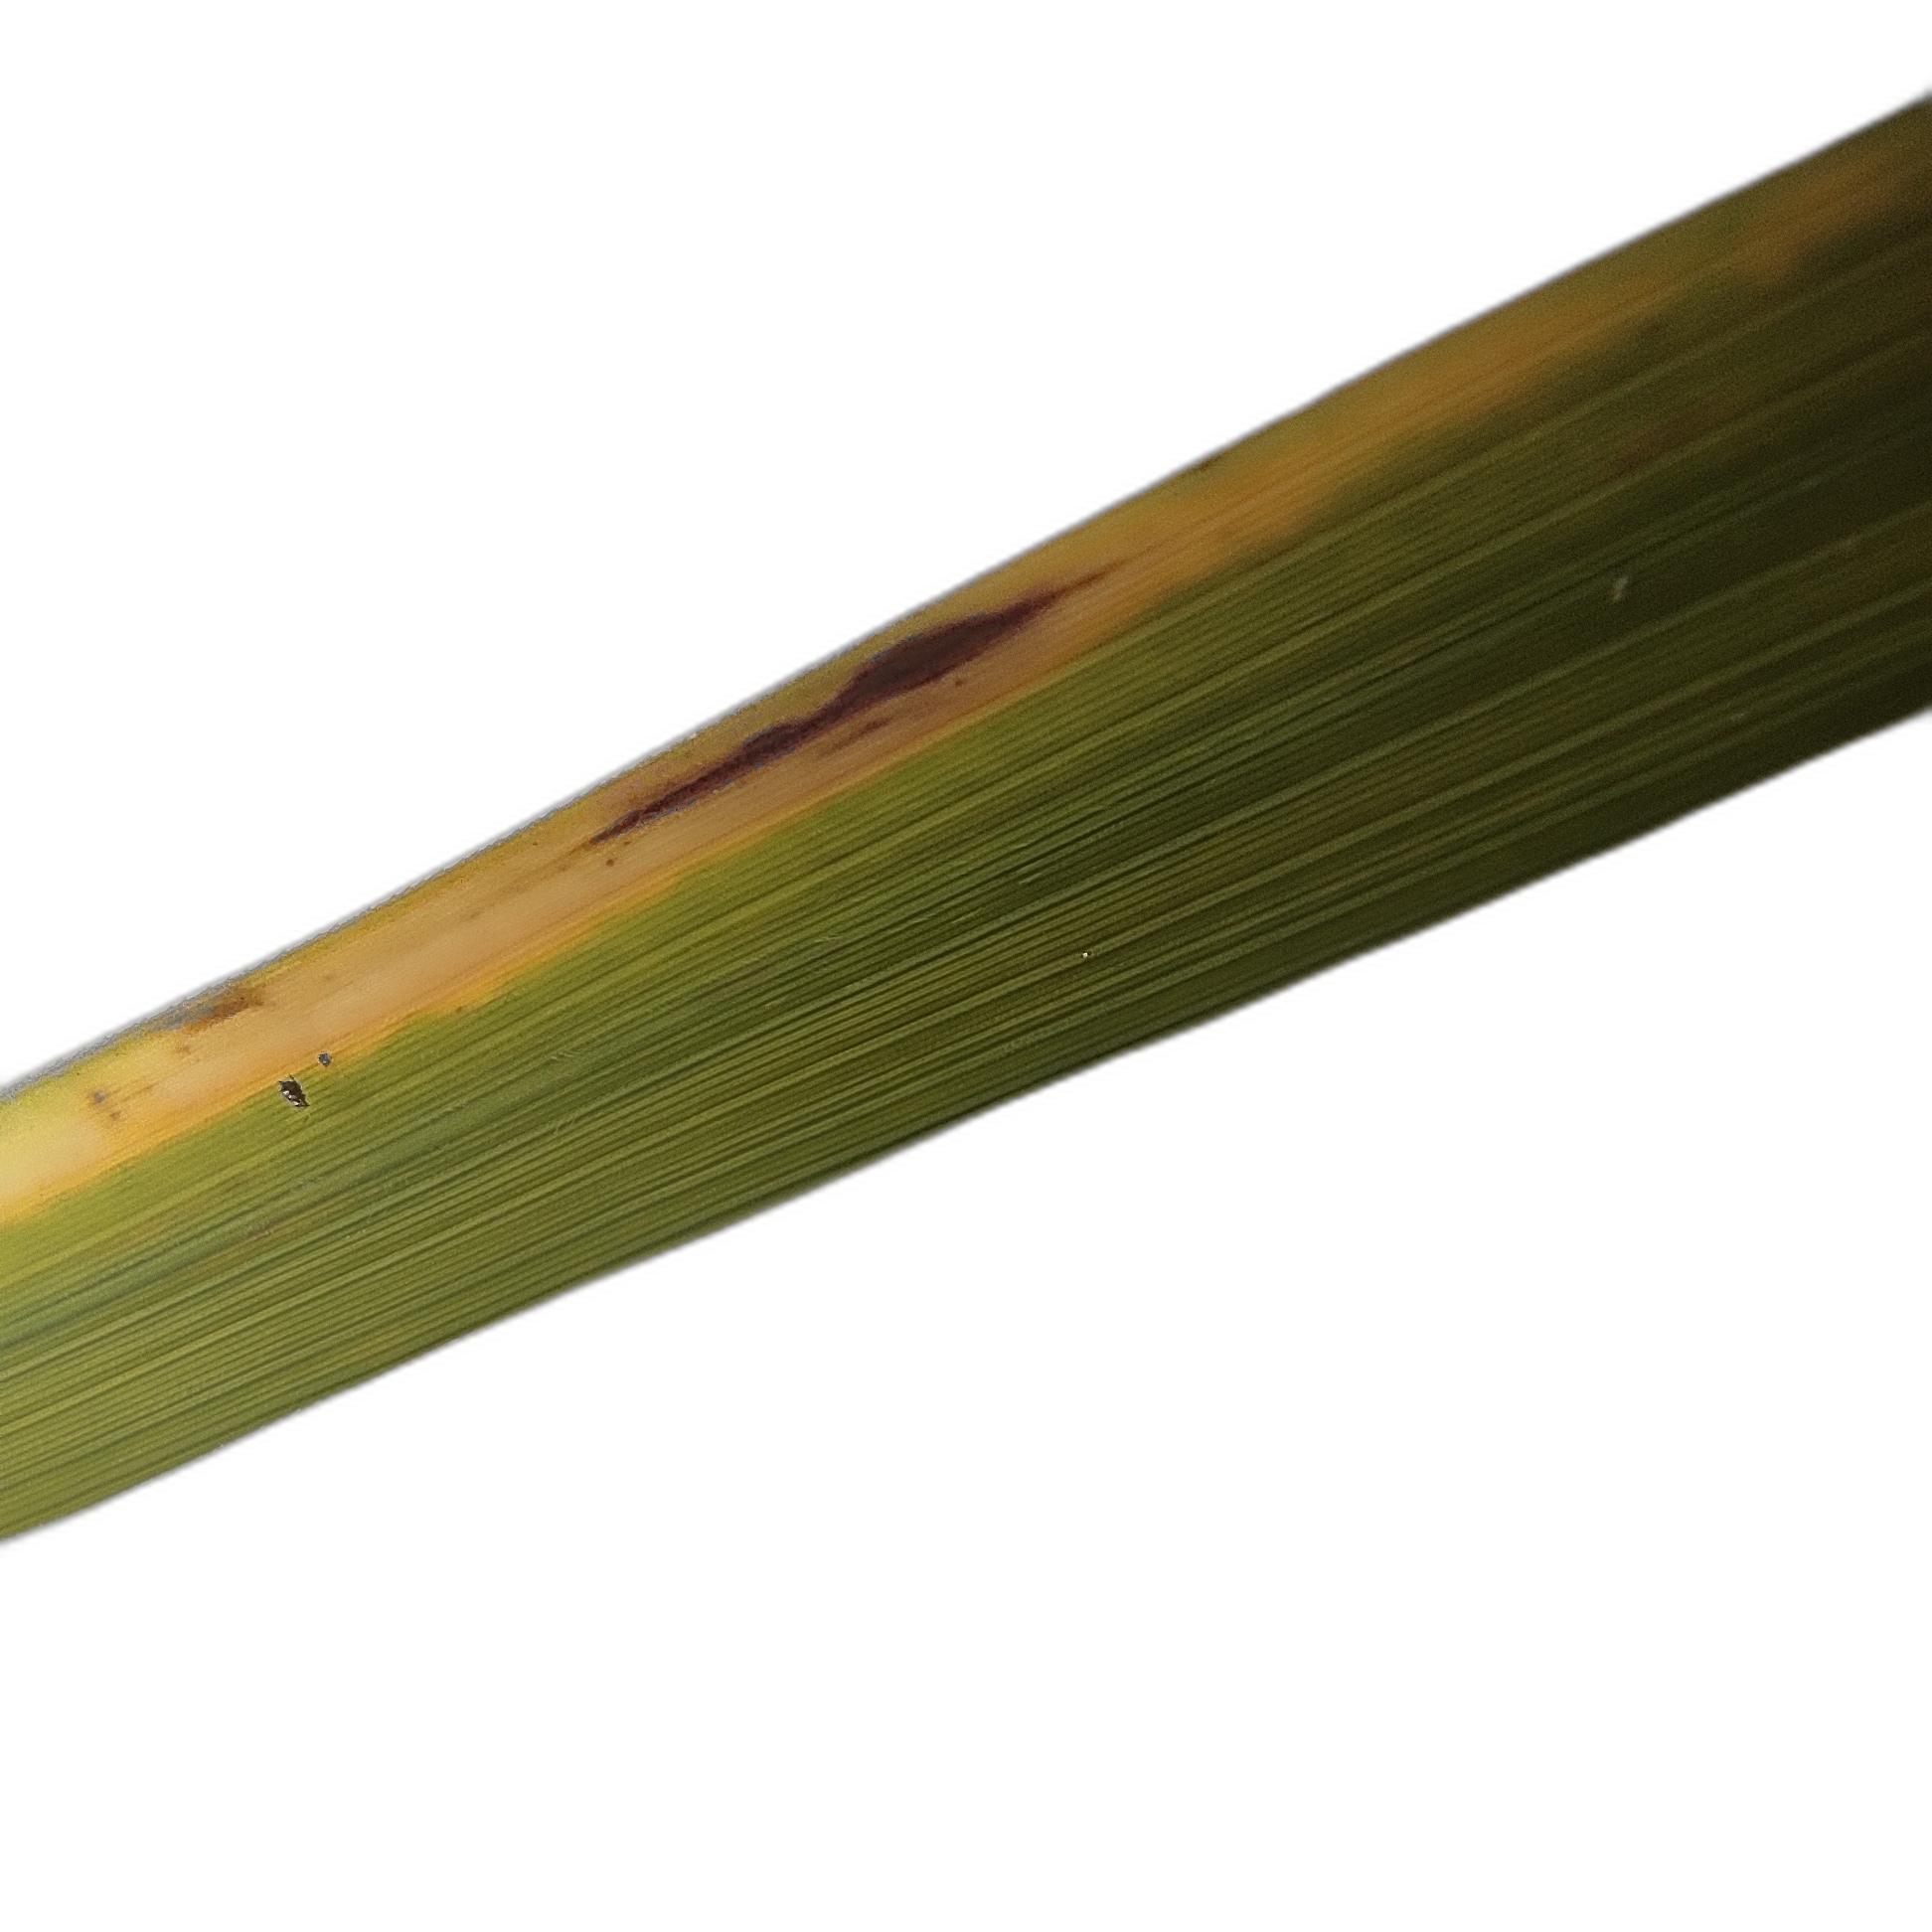
Label: Leaf Scald